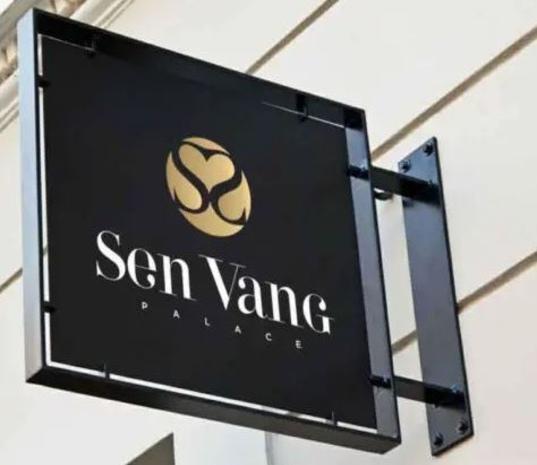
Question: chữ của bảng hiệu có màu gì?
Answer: chữ của bảng hiệu có màu trắng